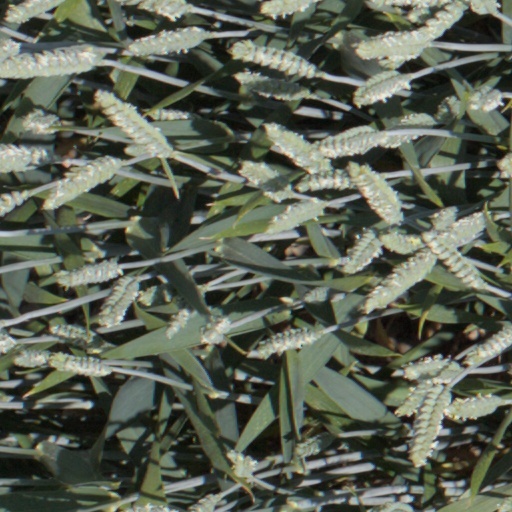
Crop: wheat